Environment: lab
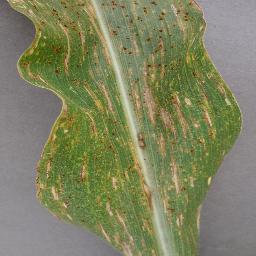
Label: gray_leaf_spot